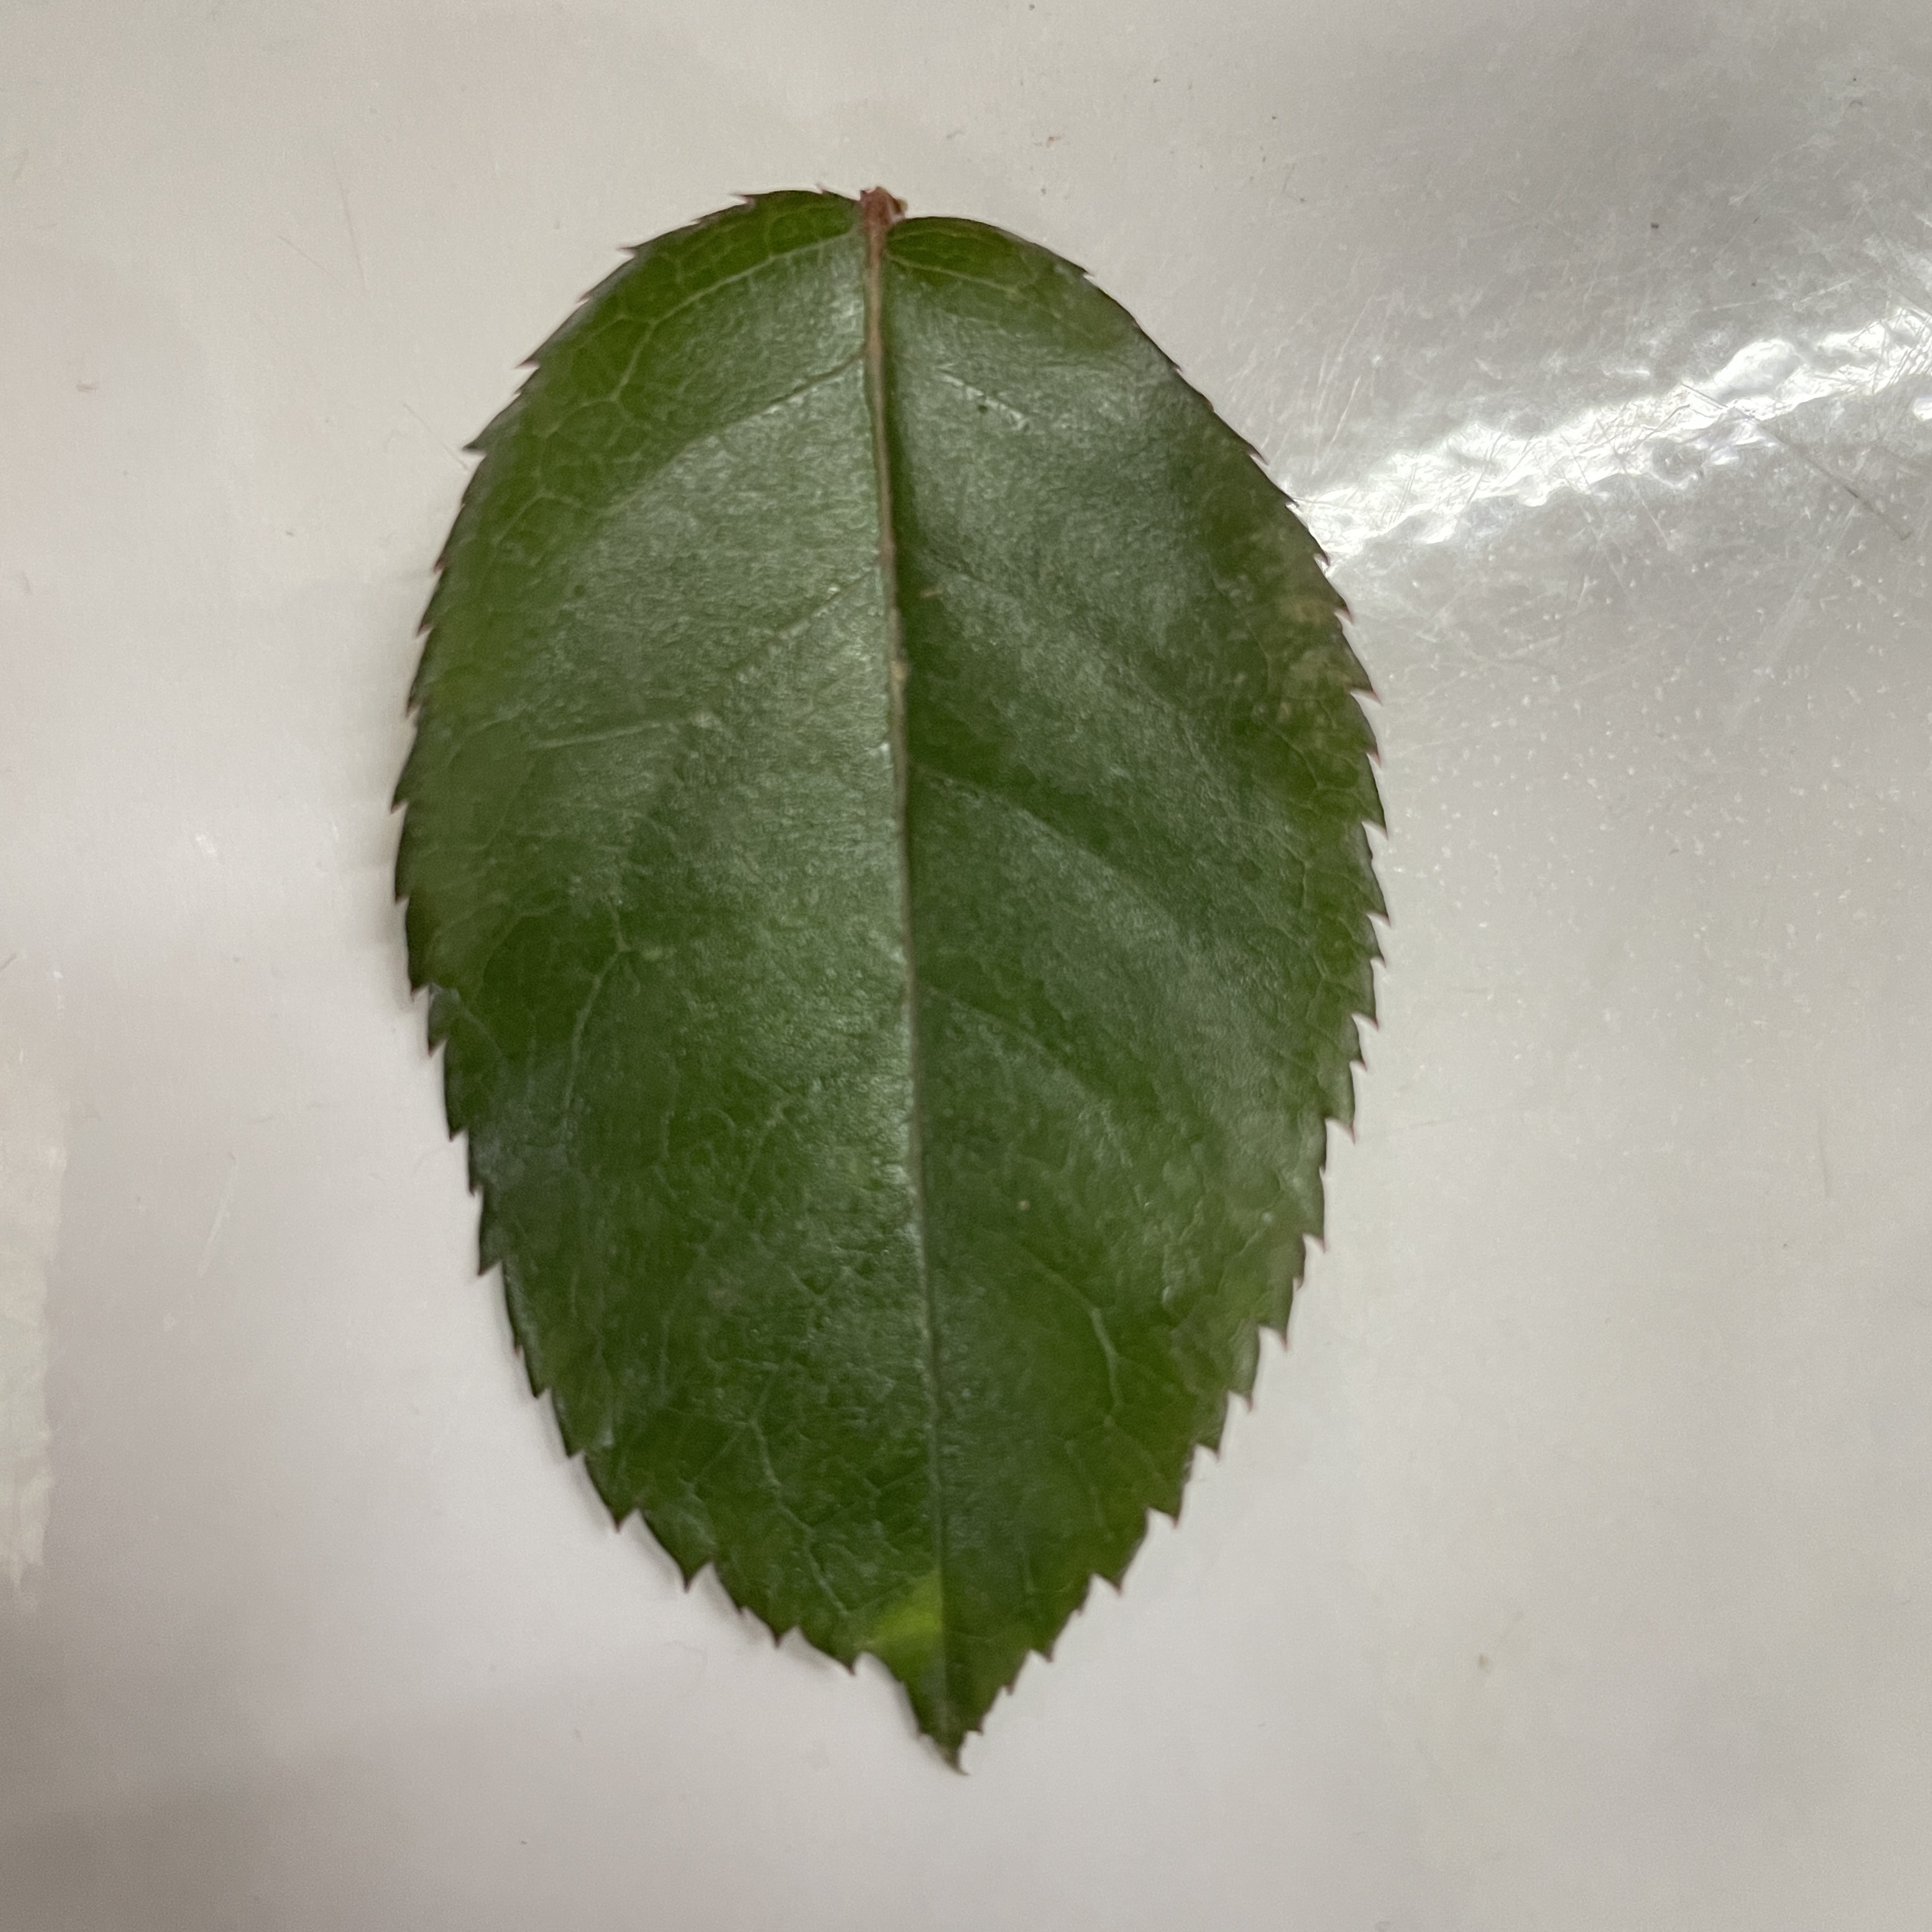
Label: Healthy Leaf